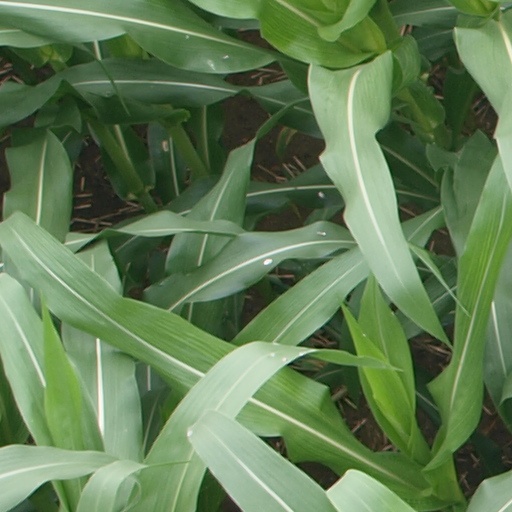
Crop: maize; corn